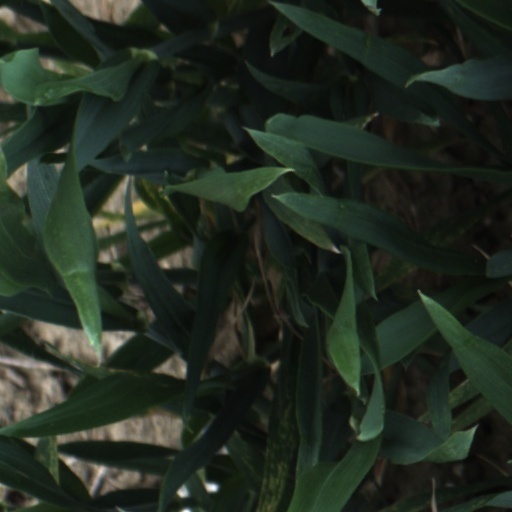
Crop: wheat